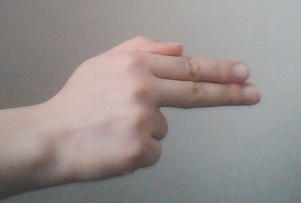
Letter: ghain